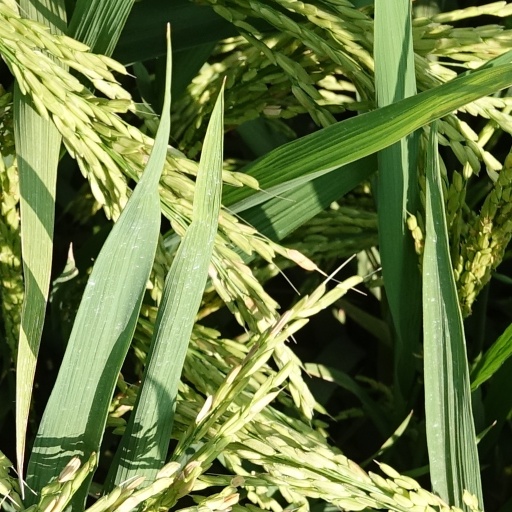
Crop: rice